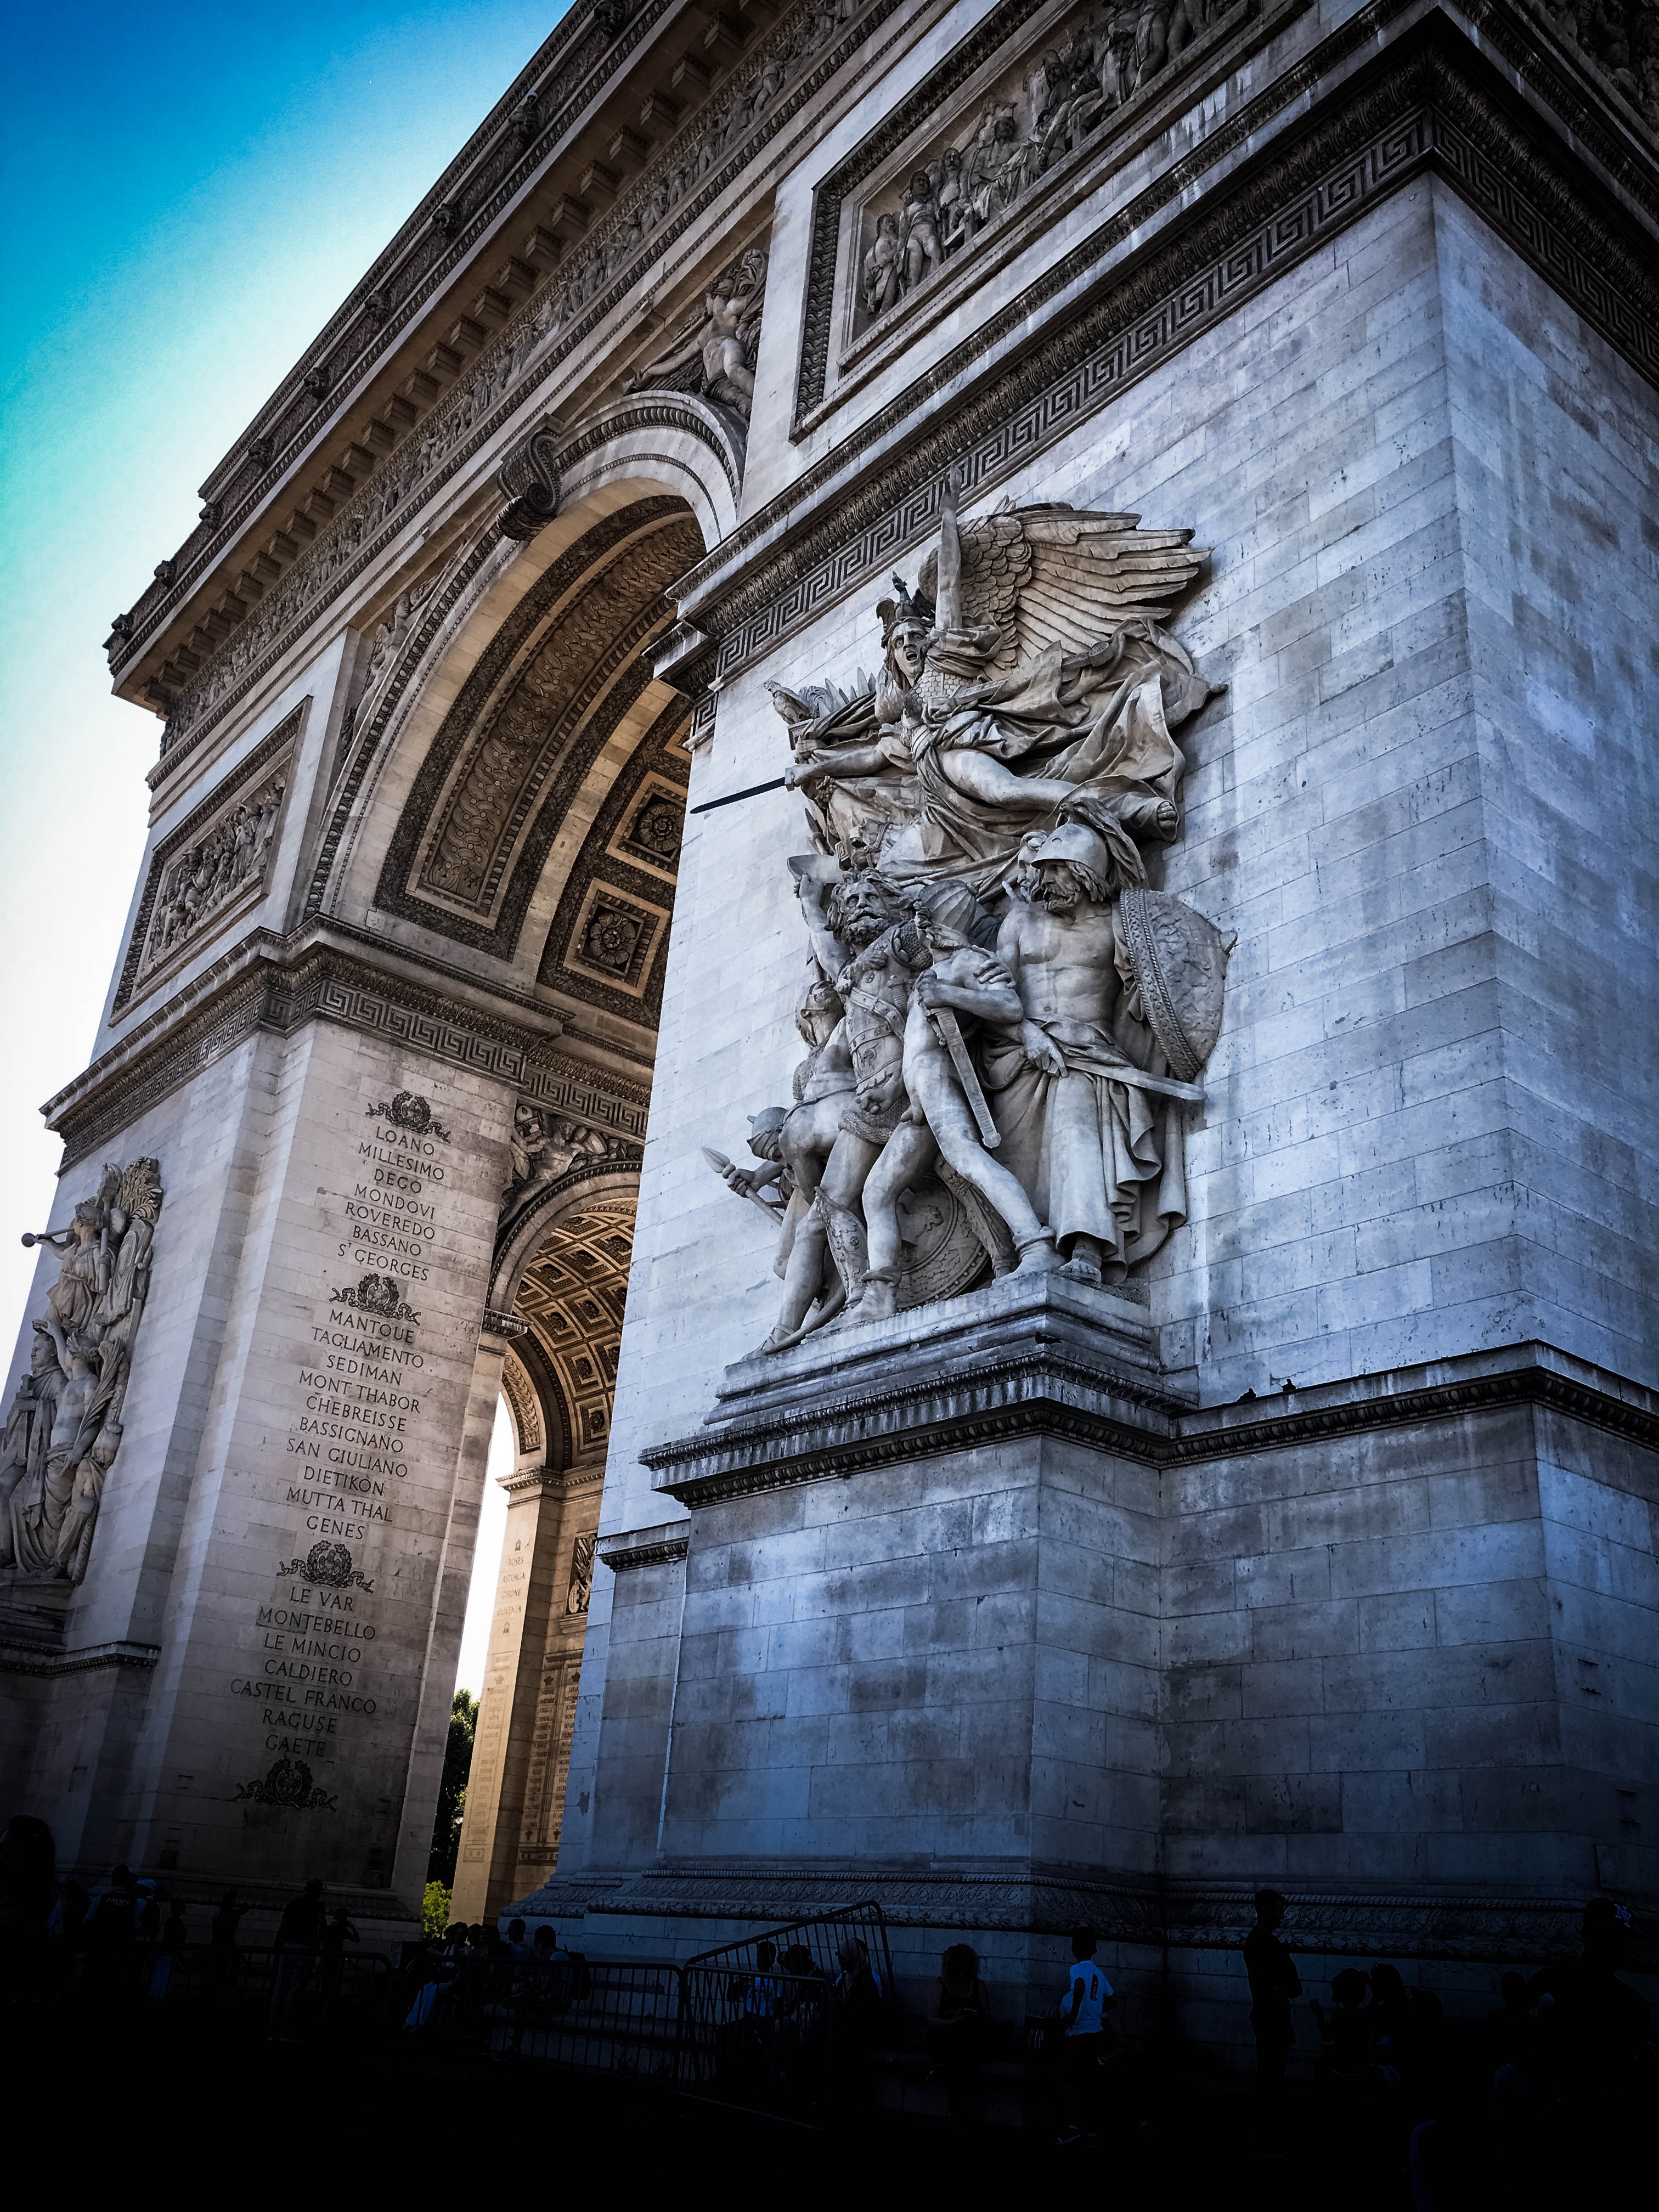
sharp, architecture, paris, monument, cityscape, france, statue, landmark, facade, church, cathedral, place of worship, grey, art, symmetry, arc du triumph, close photo